Expedition 51

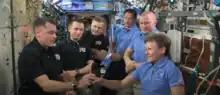
Astronaut Shane Kimbrough (far left) handed over station command to Peggy Whitson (far right). In between, from left to right are Sergey Ryzhikov and Andrey Borisenko of Expedition 50 in black and Thomas Pesquet and Oleg Novitiskiy of Expedition 51 in blue.

On April 9, 2017, Expedition 50, commanded by NASA astronaut Shane Kimbrough, handed over control of the station to Expedition 51 commanded by Whitson. Kimbrough, along with cosmonauts Sergey Ryzhikov and Andrey Borisenko of Roscosmos, undocked from the station at 7:57 UTC on April 10 in the Soyuz MS-02 spacecraft, they landed safely southeast of Dzhezkazgan, Kazakhstan. Once Expedition 50 departed, the crew started up their human research and maintenance on the U.S. spacesuits. Whitson explored how new lights installed in the station were affecting the crew health and wellness while Pesquet dumped cooling water and purged gas buildup from the water tanks inside the spacesuits in preparation for the May 12 spacewalk. Throughout the Expedition, the crew swapped between their roles as orbital scientists to maintenance technicians, from a morning of observing what happens to materials heated to extreme temperatures in zero-g to flushing water tanks in Progress M-66.